Joachim Peiper

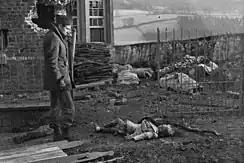
The war correspondent Jean Marin observes the corpses of Belgian civilians killed by the "Waffen-SS SG Knittel, at the Legaye maison in Stavelot.

In May 1940, Himmler and Peiper followed the "Waffen-SS" throughout the Battle of France. On 18 May, Peiper became a platoon leader in a unit of the LSSAH motorised regiment. For audacious soldiering in his platoon's capture of a French artillery battery atop the hills of Wattenberg, south of Valenciennes, Peiper was awarded the Iron Cross 2nd class, and promoted to SS-"Hauptsturmführer" (captain). On 19 June 1940, Peiper was awarded the Iron Cross 1st class for audacious soldiering. As a further reward and remuneration, Peiper took back to Germany a French sports car for his personal use; Himmler ordered the car be included in the motor-pool inventory of his personal staff. On 21 June 1940, Peiper returned to his role of personal adjutant to Himmler.